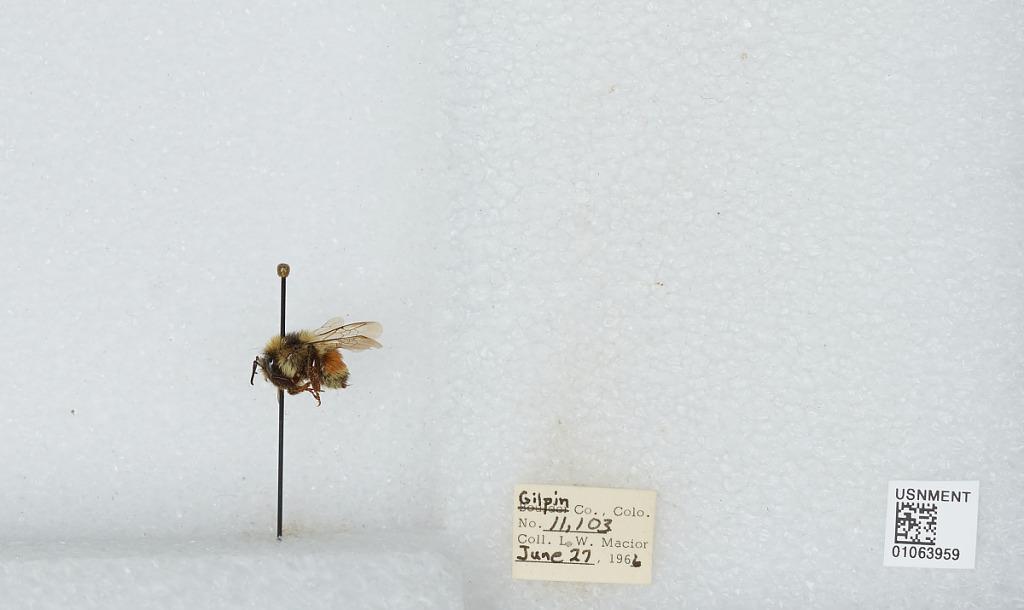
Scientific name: Bombus (Pyrobombus) bifarius Cresson
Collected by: L. Macior
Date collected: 1966-6-27
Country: United States
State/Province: Colorado
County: Gilpin
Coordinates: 39.86, -105.52